Hub Building

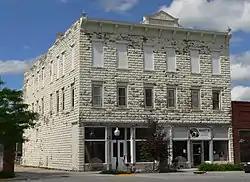

The Hub Building in Burwell, Nebraska, also known as the Burwell's Modern Cash Department Store, was built in 1906. It was listed on the National Register of Historic Places in 2006.